Tao Hongjing

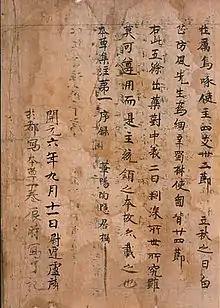
Dunhuang manuscript of preface to Tao Hongjing's "Bencao jizhu" (本草集注, Collected Commentaries to the "Shennong Ben Cao Jing"), dated 718

The sinologist Roger Greatrex describes Ge Hong and Tao Hongjing as "early scientists" who made numerous observations of natural phenomena, which they attempted to accord with the Five Elements theory. In modern terms, Tao experimented with protoscience rather than the scientific method. His methodology and results have significance in the history of science in China. Tao's pharmacological commentary uses the term"yàn" (驗, "examine; test; verify") to denote medical efficacy of substances.